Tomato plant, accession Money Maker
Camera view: vertical (180 deg); turntable rotation: 60 degrees
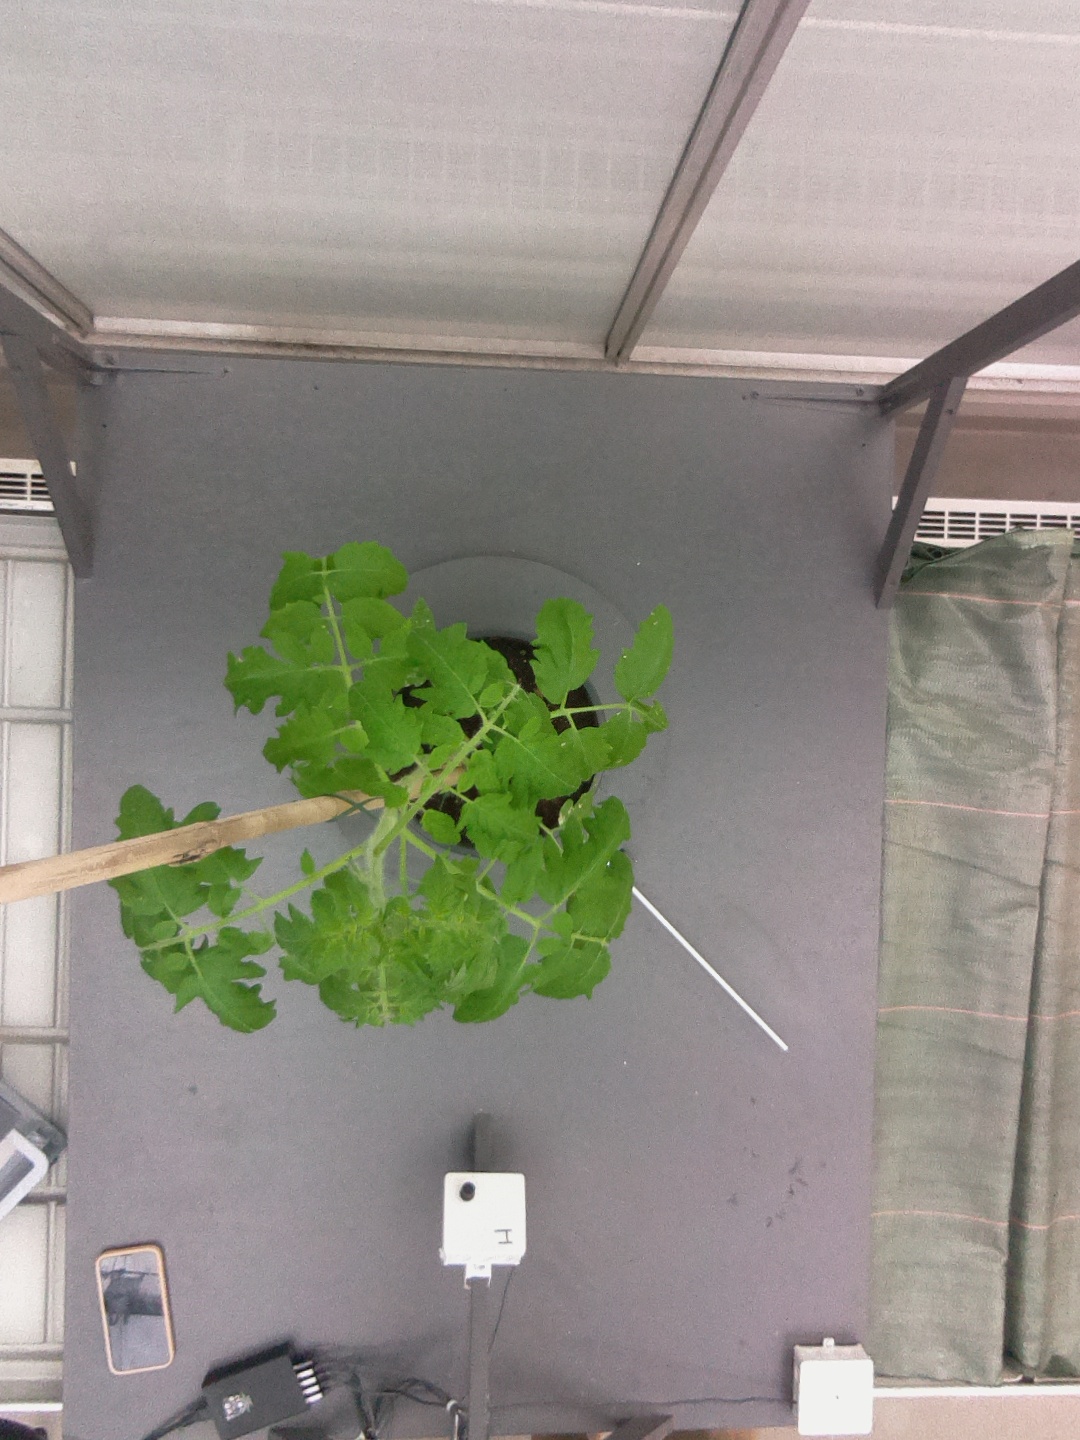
BBCH growth stage 52: 2 inflorescences visible